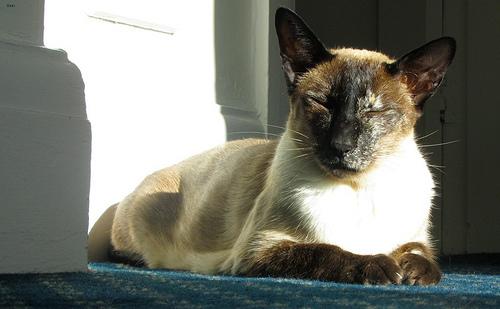
Breed: Siamese